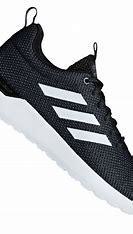
Brand: Adidas
Model: Lite Racer CLN